Orpheus (Liszt)

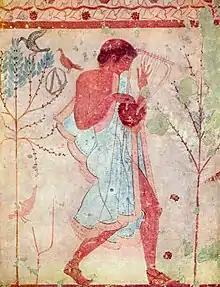
Etruscan musician with a barbiton, Tomb of the Triclinium, Tarquinia

"Orpheus" is one of four symphonic poems Liszt composed as character sketches of men of creative genius, heroism or legend. (The other three poems are "Tasso", "Prometheus" and "Mazeppa".) In his preface Liszt describes an Etruscan vase depicting Orpheus, then extols civilizing effect on humanity. This reference to the ennobling effect of Orpheus and his art may have been derived from the Orpheus depicted by the French philosopher Pierre-Simon Ballanche in "Orphée" in 1829. By introducing civilised laws, the Orpheus of this nine-volume work leads humanity into the modern age; this was intended by Ballanche to provide a new philosophy for all of Europe. Liszt was an acquaintance and supporter of Ballanche, and Liszt's enthusiasm was shared by members of the French salons during the 1830s, especially by George Sand.